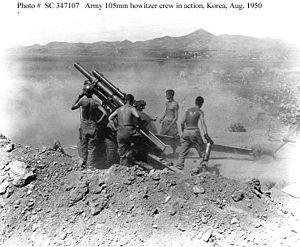
La 25ᵉ division d'infanterie des États-Unis est mise sur pied le 1ᵉʳ octobre 1941 à Schofield Barracks, territoire d’Hawaï, soit à la même date que la 24ᵉ Division d’Infanterie.